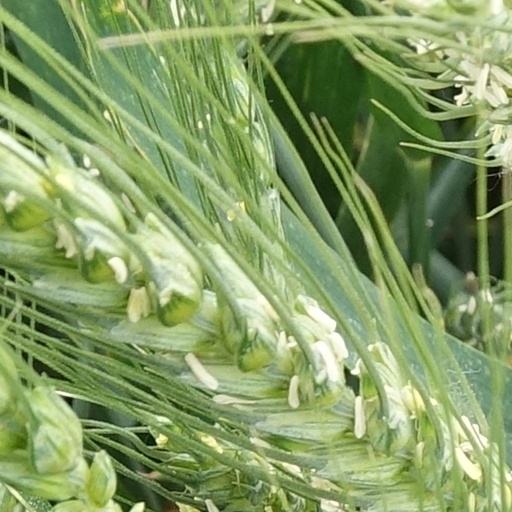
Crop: wheat